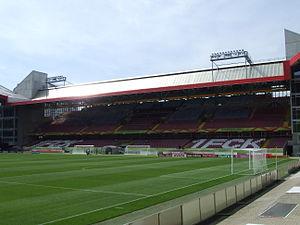
Le Fritz-Walter Stadion est le stade du 1. FC Kaiserslautern, situé dans la ville de Kaiserslautern. Ce stade fut utilisé lors de la Coupe du monde de football de 2006.